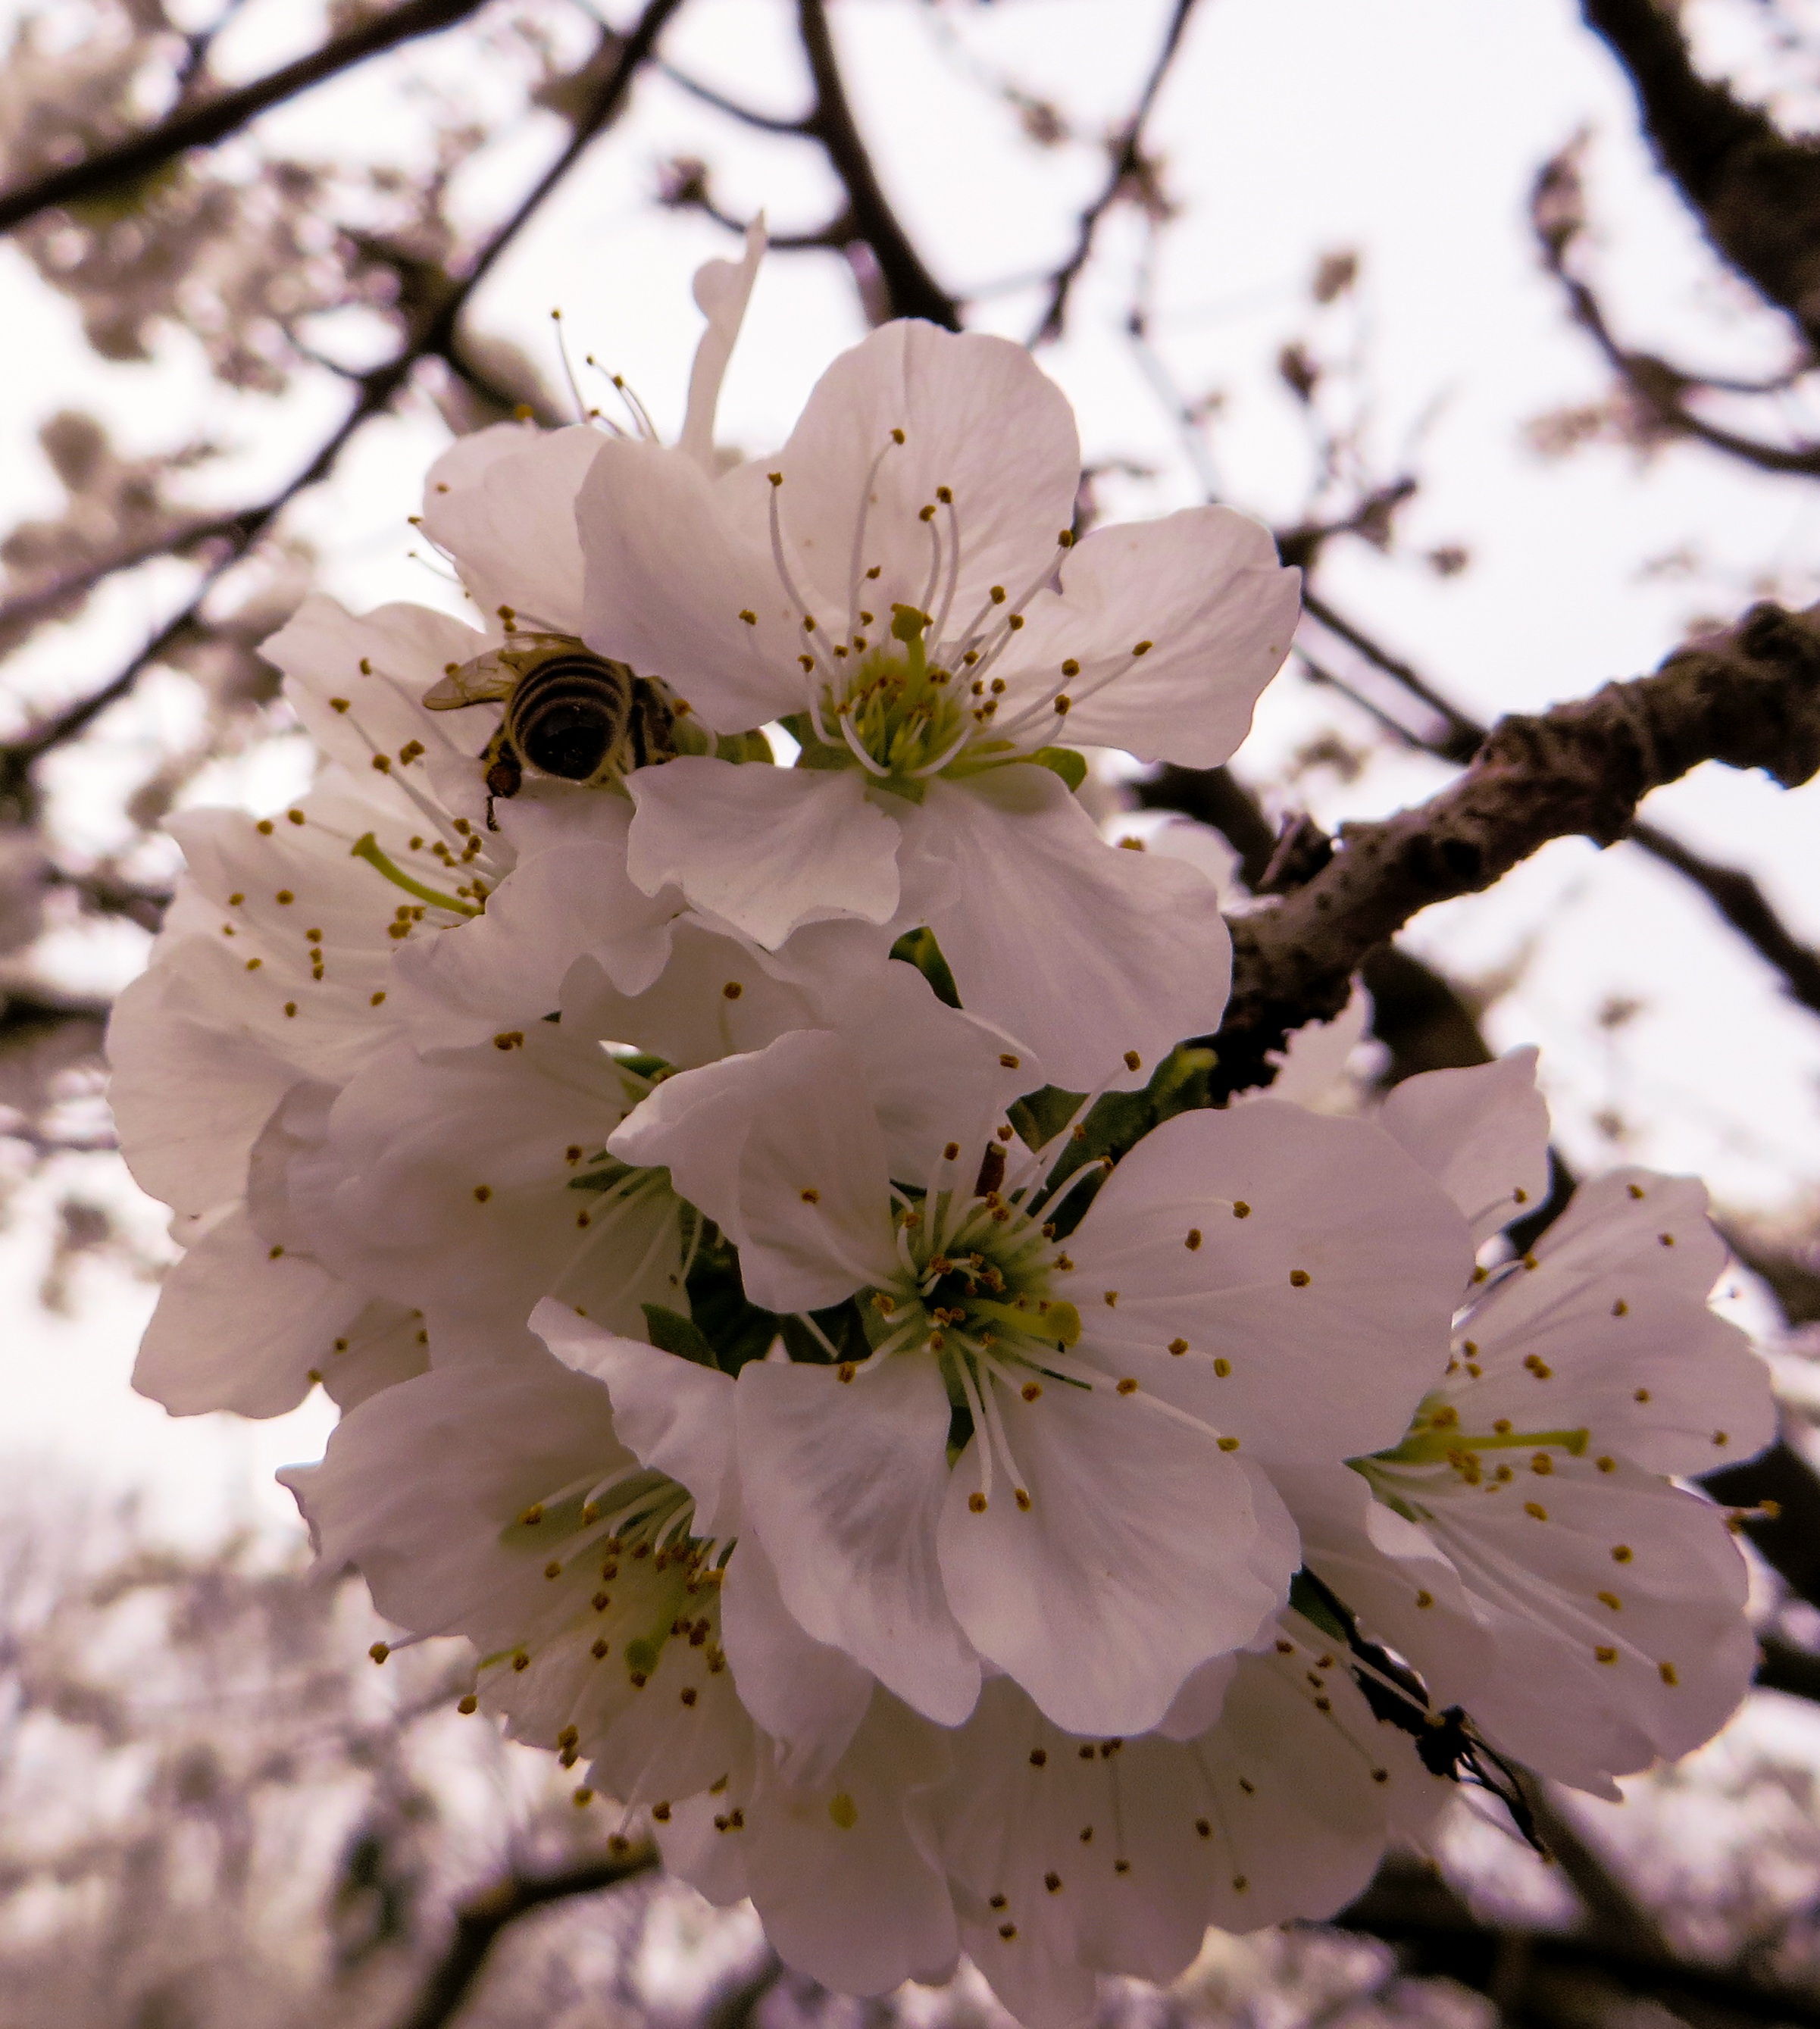
branch, blossom, plant, flower, petal, bloom, food, spring, produce, close, flora, cherry blossom, flowers, close up, bee, macro photography, spring awakening